Taste of Love (Nigerian TV series)

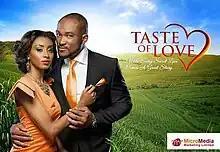
Theatrical poster

Taste of Love is a 2014 Nigerian telenovela, created by Globacom and aired on Africa Magic and STV. On release, it was reported to be the first Nigerian telenova. The complete season featured 150 episodes that began airing in October 2014.